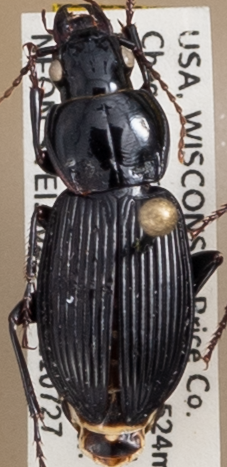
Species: Pterostichus novus
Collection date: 2021-07-27 04:00:00
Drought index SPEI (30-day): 0.312
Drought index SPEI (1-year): -0.128
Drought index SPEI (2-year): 1.13